Bambiraptor

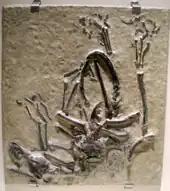
Cast of the fossil slab

The "Bambiraptor" skeleton was discovered in 1995 by 14-year-old fossil hunter Wes Linster, who was looking for dinosaur bones with his parents near Glacier National Park in Montana, United States. Linster told "Time" magazine that he uncovered the skeleton on a tall hill and was amazed at his discovery. "I bolted down the hill to get my mom because I knew I shouldn't be messing with it", he said. The bones that Linster discovered on that hilltop led to the excavation of a skeleton that was approximately 95 percent complete. Because of its completeness Florida Paleontology Institute Director Martin Shugar compared it to the Rosetta Stone that enabled archaeologists to translate Egyptian hieroglyphics. Yale paleontologist John Ostrom, who reintroduced the theory of bird evolution from dinosaurs after his 1964 discovery of "Deinonychus" in Wyoming, agreed, calling the specimen a "jewel", and telling reporters that the completeness and undistorted qualities of the bones should help scientists further understand the dinosaur-bird link.